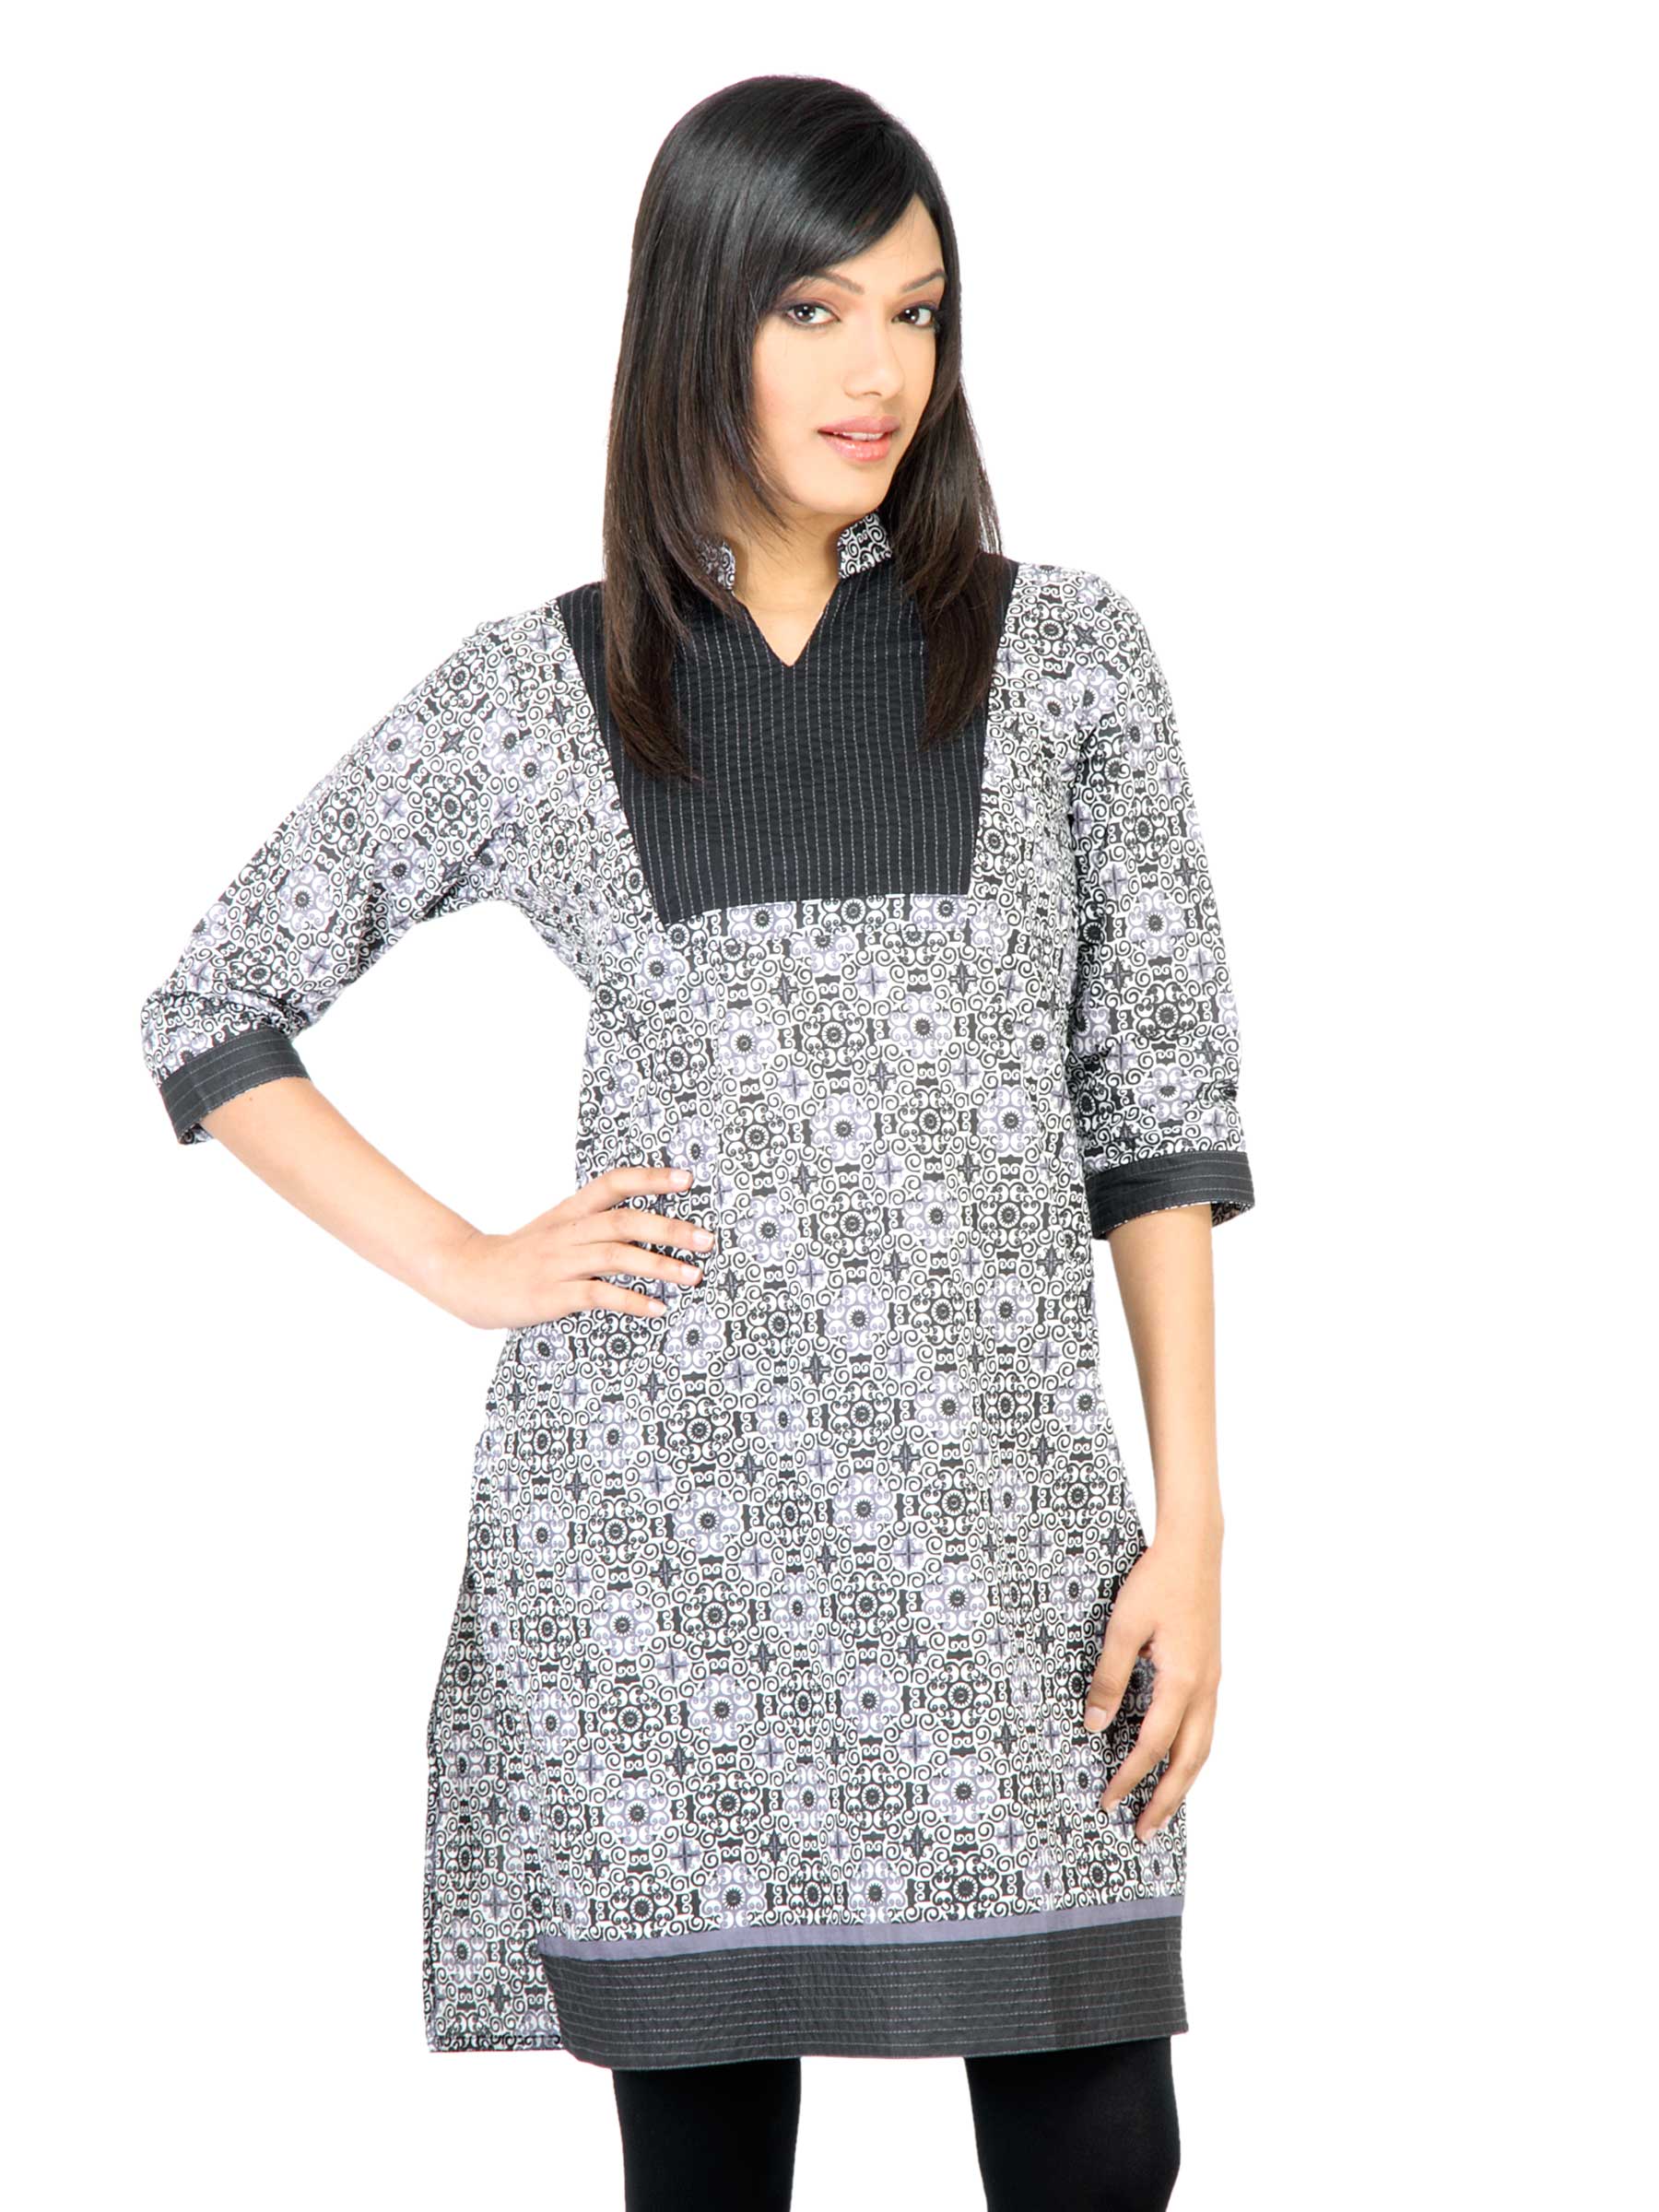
Vishudh Women Printed Dark Grey Kurta
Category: Apparel / Topwear / Kurtas
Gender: Women
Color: Grey
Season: Fall 2011
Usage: Ethnic